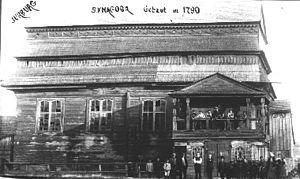
Jurbarkas est le chef-lieu de la municipalité du district de Jurbarkas dans la région de Samogitie, en Lituanie. Elle comptait 12 510 habitants en 2011.